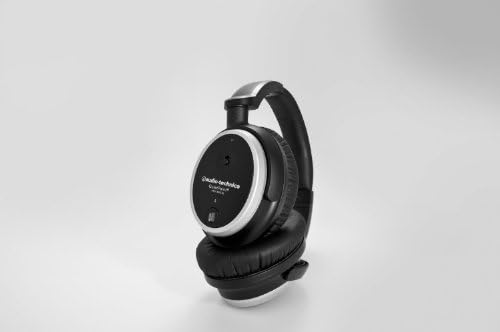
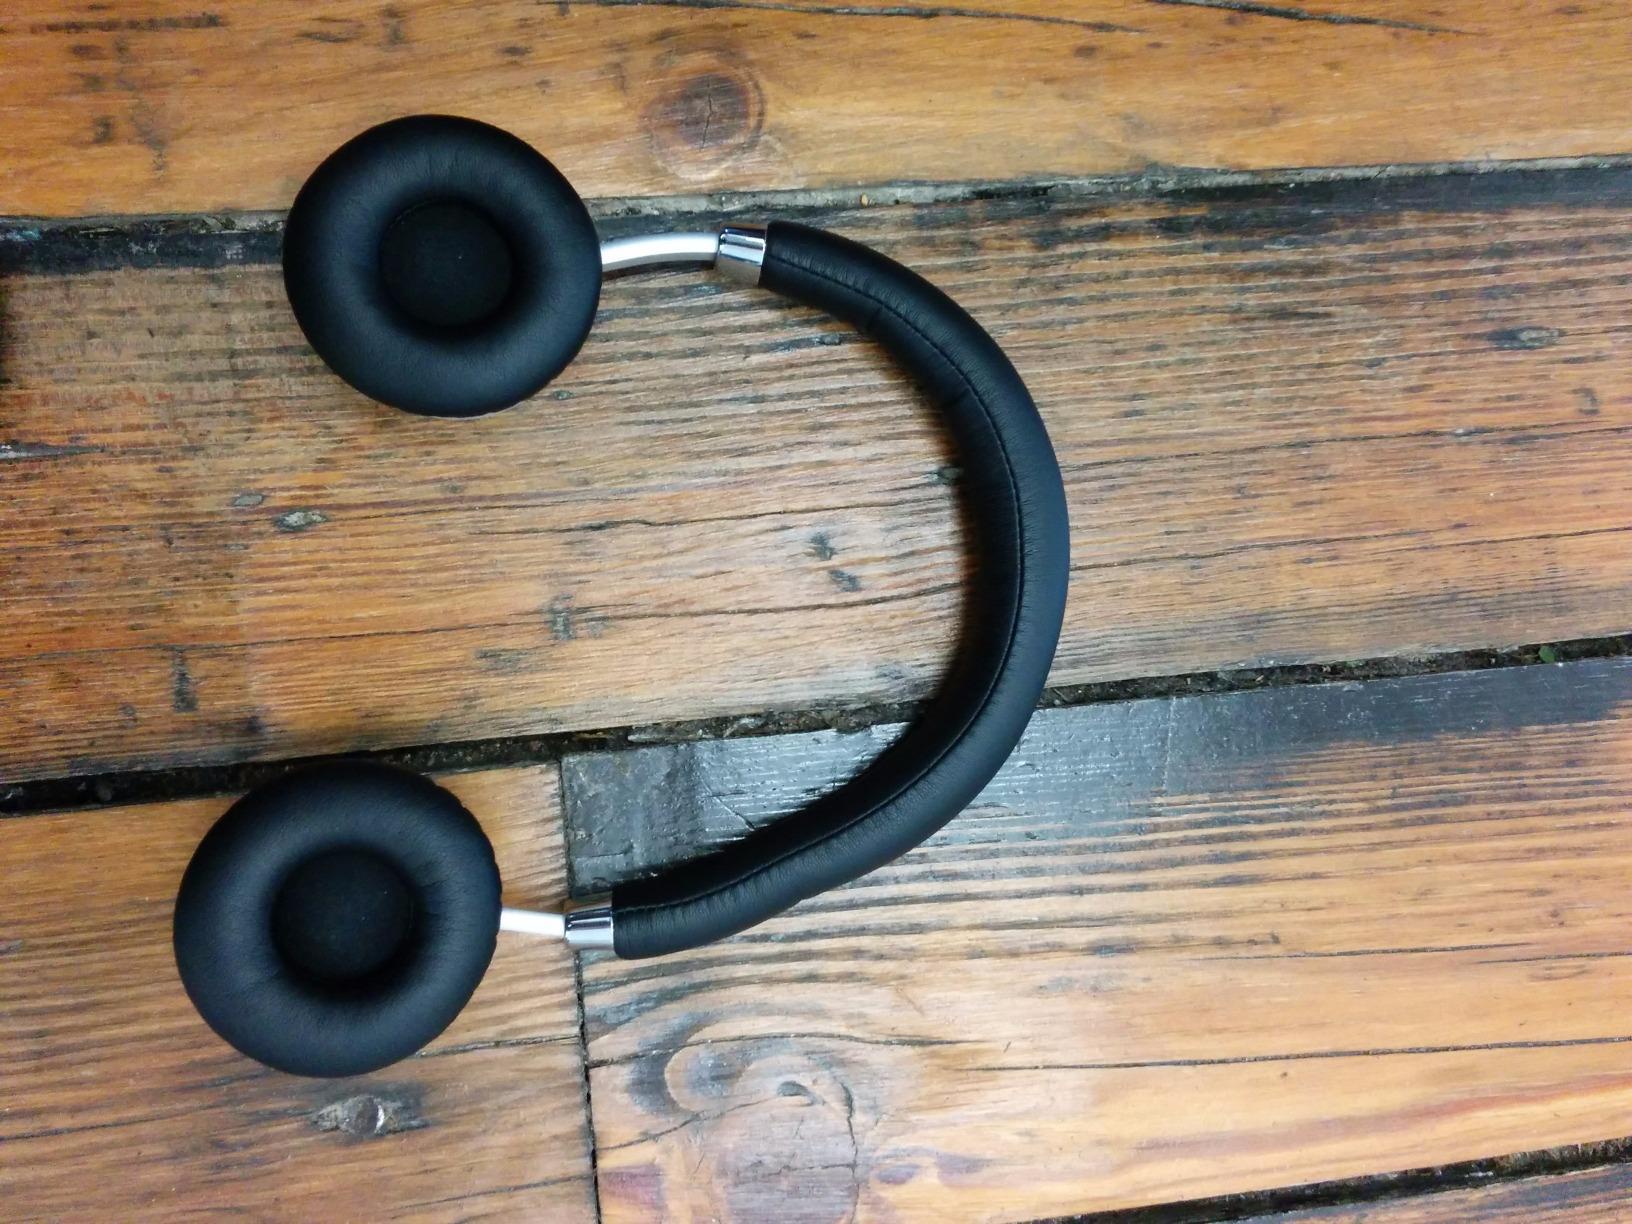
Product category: headphones
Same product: no